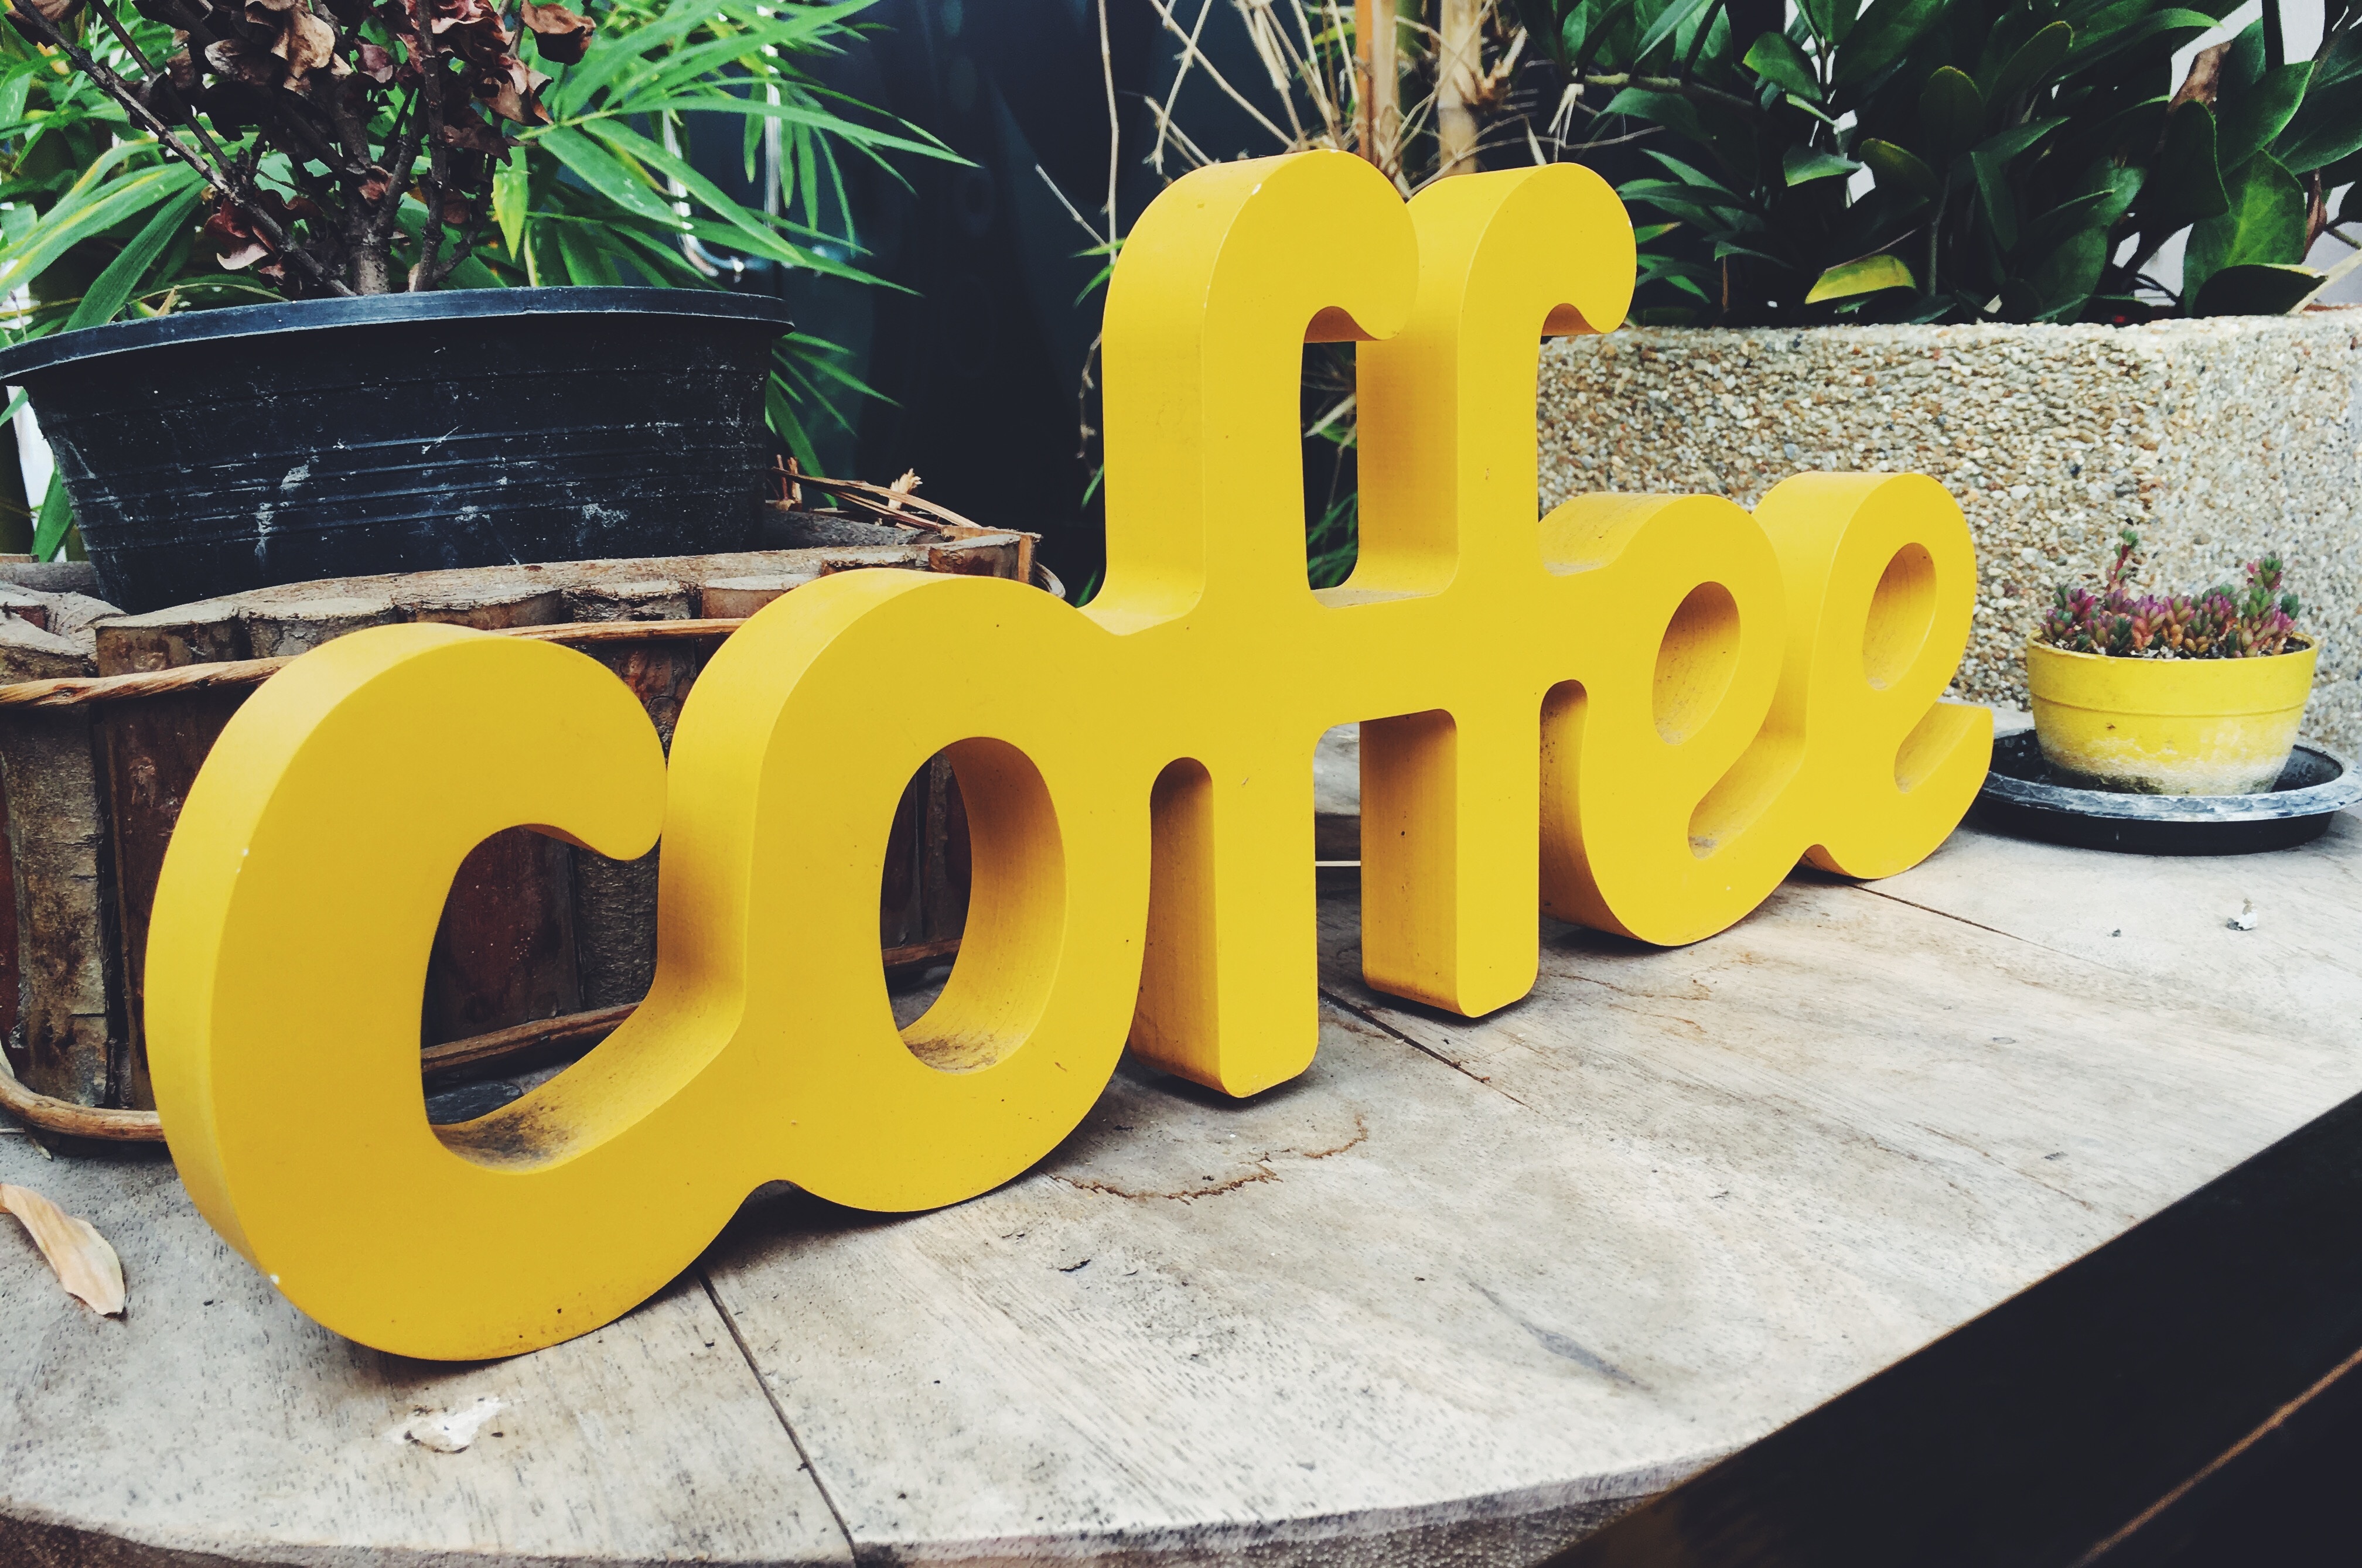
coffee shop, coffee, morning, number, atmosphere, cute, sign, relax, color, yellow, label, holidays, emotion